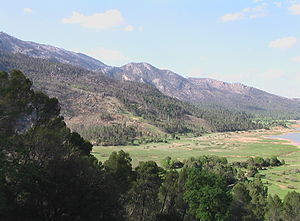
Cazorla-bjergene
Landskab i Cazorla-bjergene
Cazorla-bjergene er en bjergkæde i det præbaetiske system i Jaén-provinsen i Andalusien i Spanien. Den er opkaldt efter den antikke by Villa de Cazorla, og har givet navn til floden Segura. Bjergkædens højeste top er Gilillo med 1.847 m.o.h. Bjergkæden er beliggende mellem Sierra Nevada, Segura-bjergene og Pozo-bjergene.